Industry City

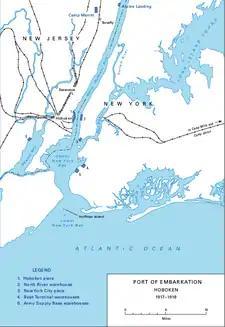
Bush Terminal relationship within the Army's Port of Embarkation Hoboken (1917–1918).

The privately owned Industry City complex includes 16 structures and of land on the Brooklyn waterfront, adjacent to New York Harbor. It is subdivided into eight former factory buildings between Second Avenue, 33rd Street, Third Avenue, and 37th Street, numbered 8 to 1 from north to south. Two more buildings, numbered 19 and 20, occupy the block bounded by First Avenue, Second Avenue, 39th Street, and 41st Street. The structures contain a combined of floor space. All of the buildings were part of the Bush Terminal Company's "Industrial Colony", built in the late 1900s and early 1910s.